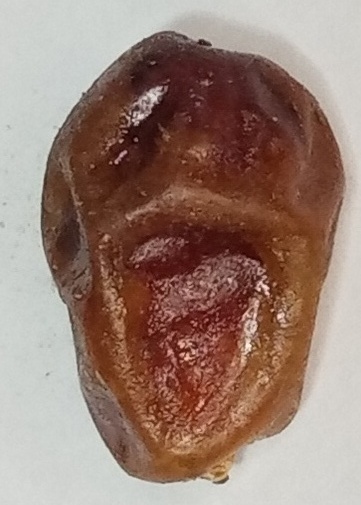
Variety: aseel
Size: medium
Grade: grade-1